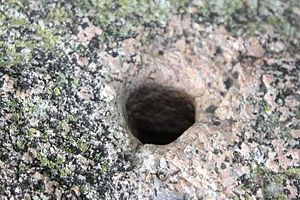
Viking Altar Rock
Nærbillede af et af de formodede fortøjningshuller.
Viking Altar Rock er en vandreblok i Sauk Centre, Minnesota, USA. Den blev opdaget i 1943 og er cirka 8,2 m lang og 5,2 m bred.